Meeow!

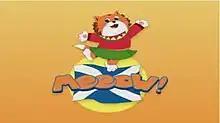
Meeow! Titles with Maisie Mac

Meeow! (Gaelic version: Meusaidh) is a 2000 Scottish animated children's series based on the Maisie MacKenzie books by Aileen Paterson, and produced simultaneously in English and Gaelic versions. The series is about a young cat named Maisie Mac who lives with her grandmother in Morningside in Edinburgh as her explorer father is always away.